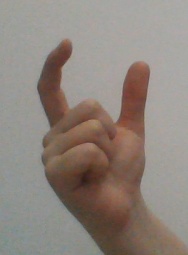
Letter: nun